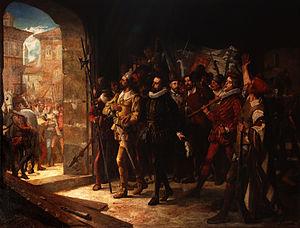
Manuel Ferran i Bayona était un peintre espagnol et professeur, fils du peintre Antoni Ferran.